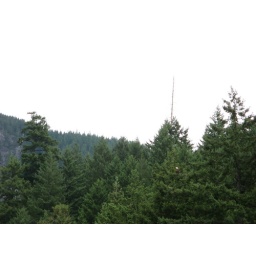
Howe Sound (that little white dot in the tree is a Bald Eagle)